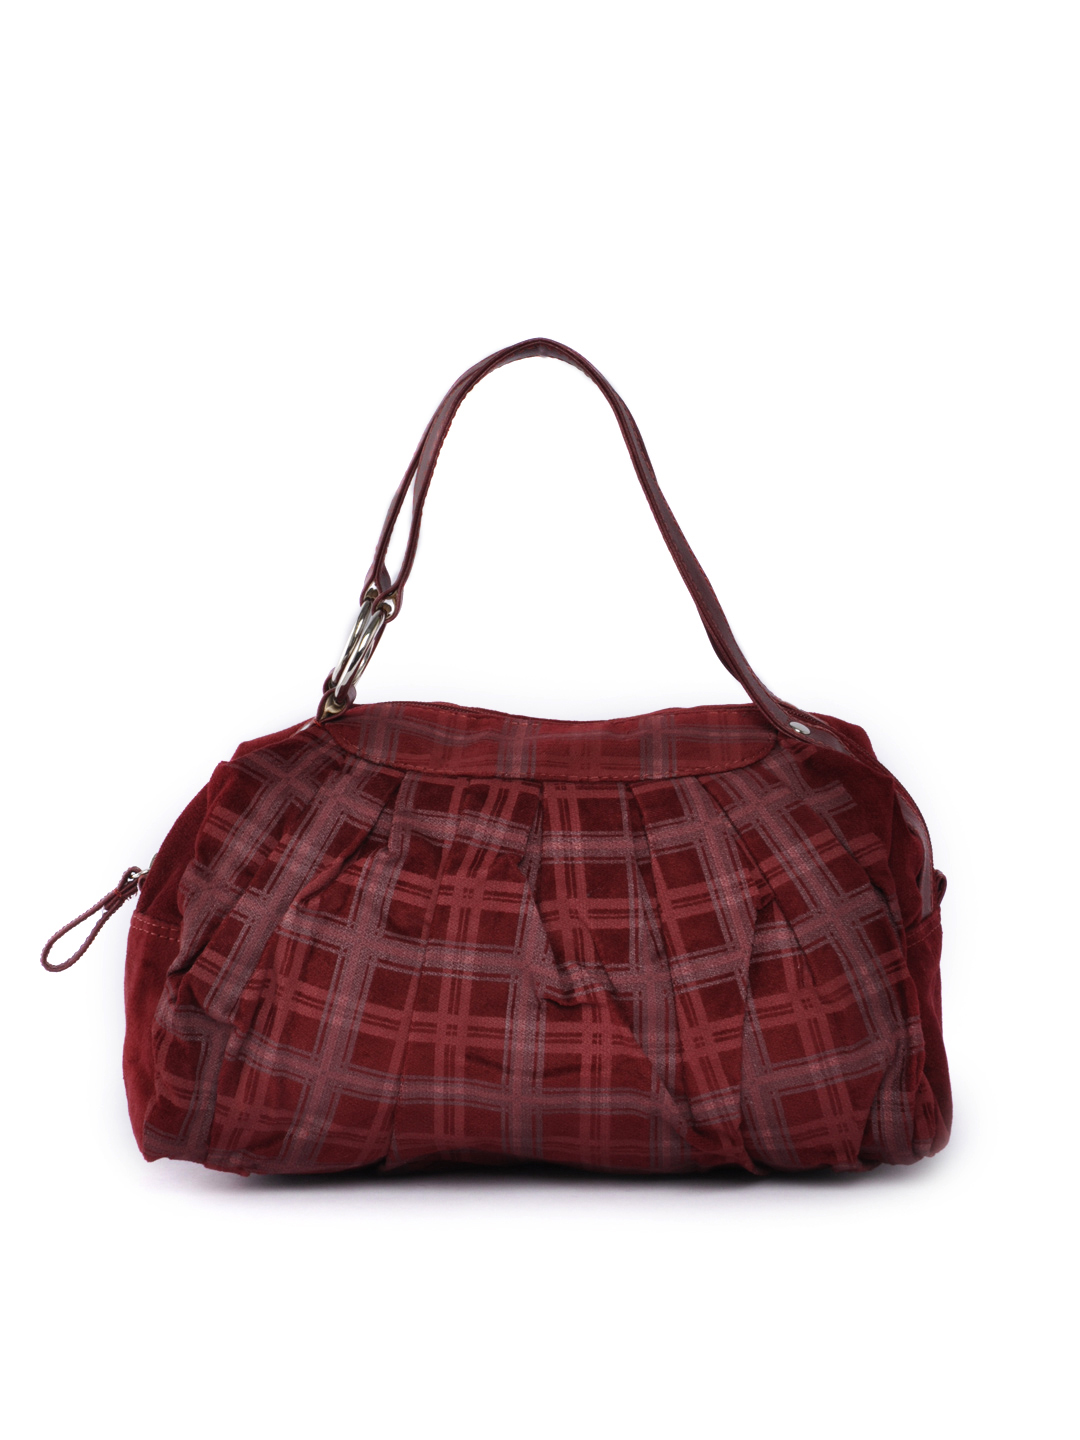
Baggit Women Frankie Hoor Red Handbag
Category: Accessories / Bags / Handbags
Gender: Women
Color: Red
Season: Winter 2015
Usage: Casual